Nahj al-balagha

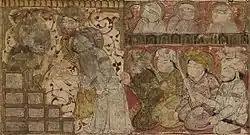
The election of Uthman, from by the tenth-century historian Abu Ali Bal'ami

The sermons and letters in offer a commentary on the political career of Ali as the fourth Rashidun caliph, succeeding Uthman, Umar, and Abu Bakr, who established the caliphate after the death of Muhammad in 632. Some sermons outlines the obligations of a leader, perhaps in response to the criticism from the Kharijites, a faction of Ali's army that abandoned him after the inconclusive Battle of Siffin in 657 against his archenemy Mu'awiya.